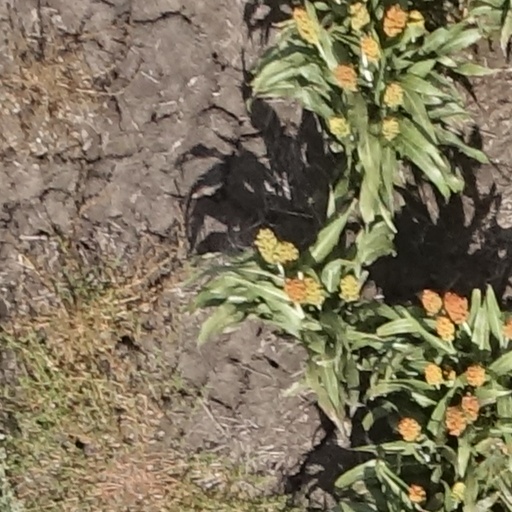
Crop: sorghum